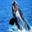
Label: whale